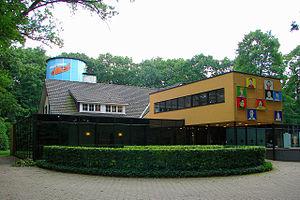
Bob et Bobette est une série de bande dessinée belge de langue néerlandaise, créée par Willy Vandersteen en 1945 dans le quotidien De Nieuwe Standaard où elle paraît jusqu'en 1974.